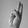
ASL letter: U